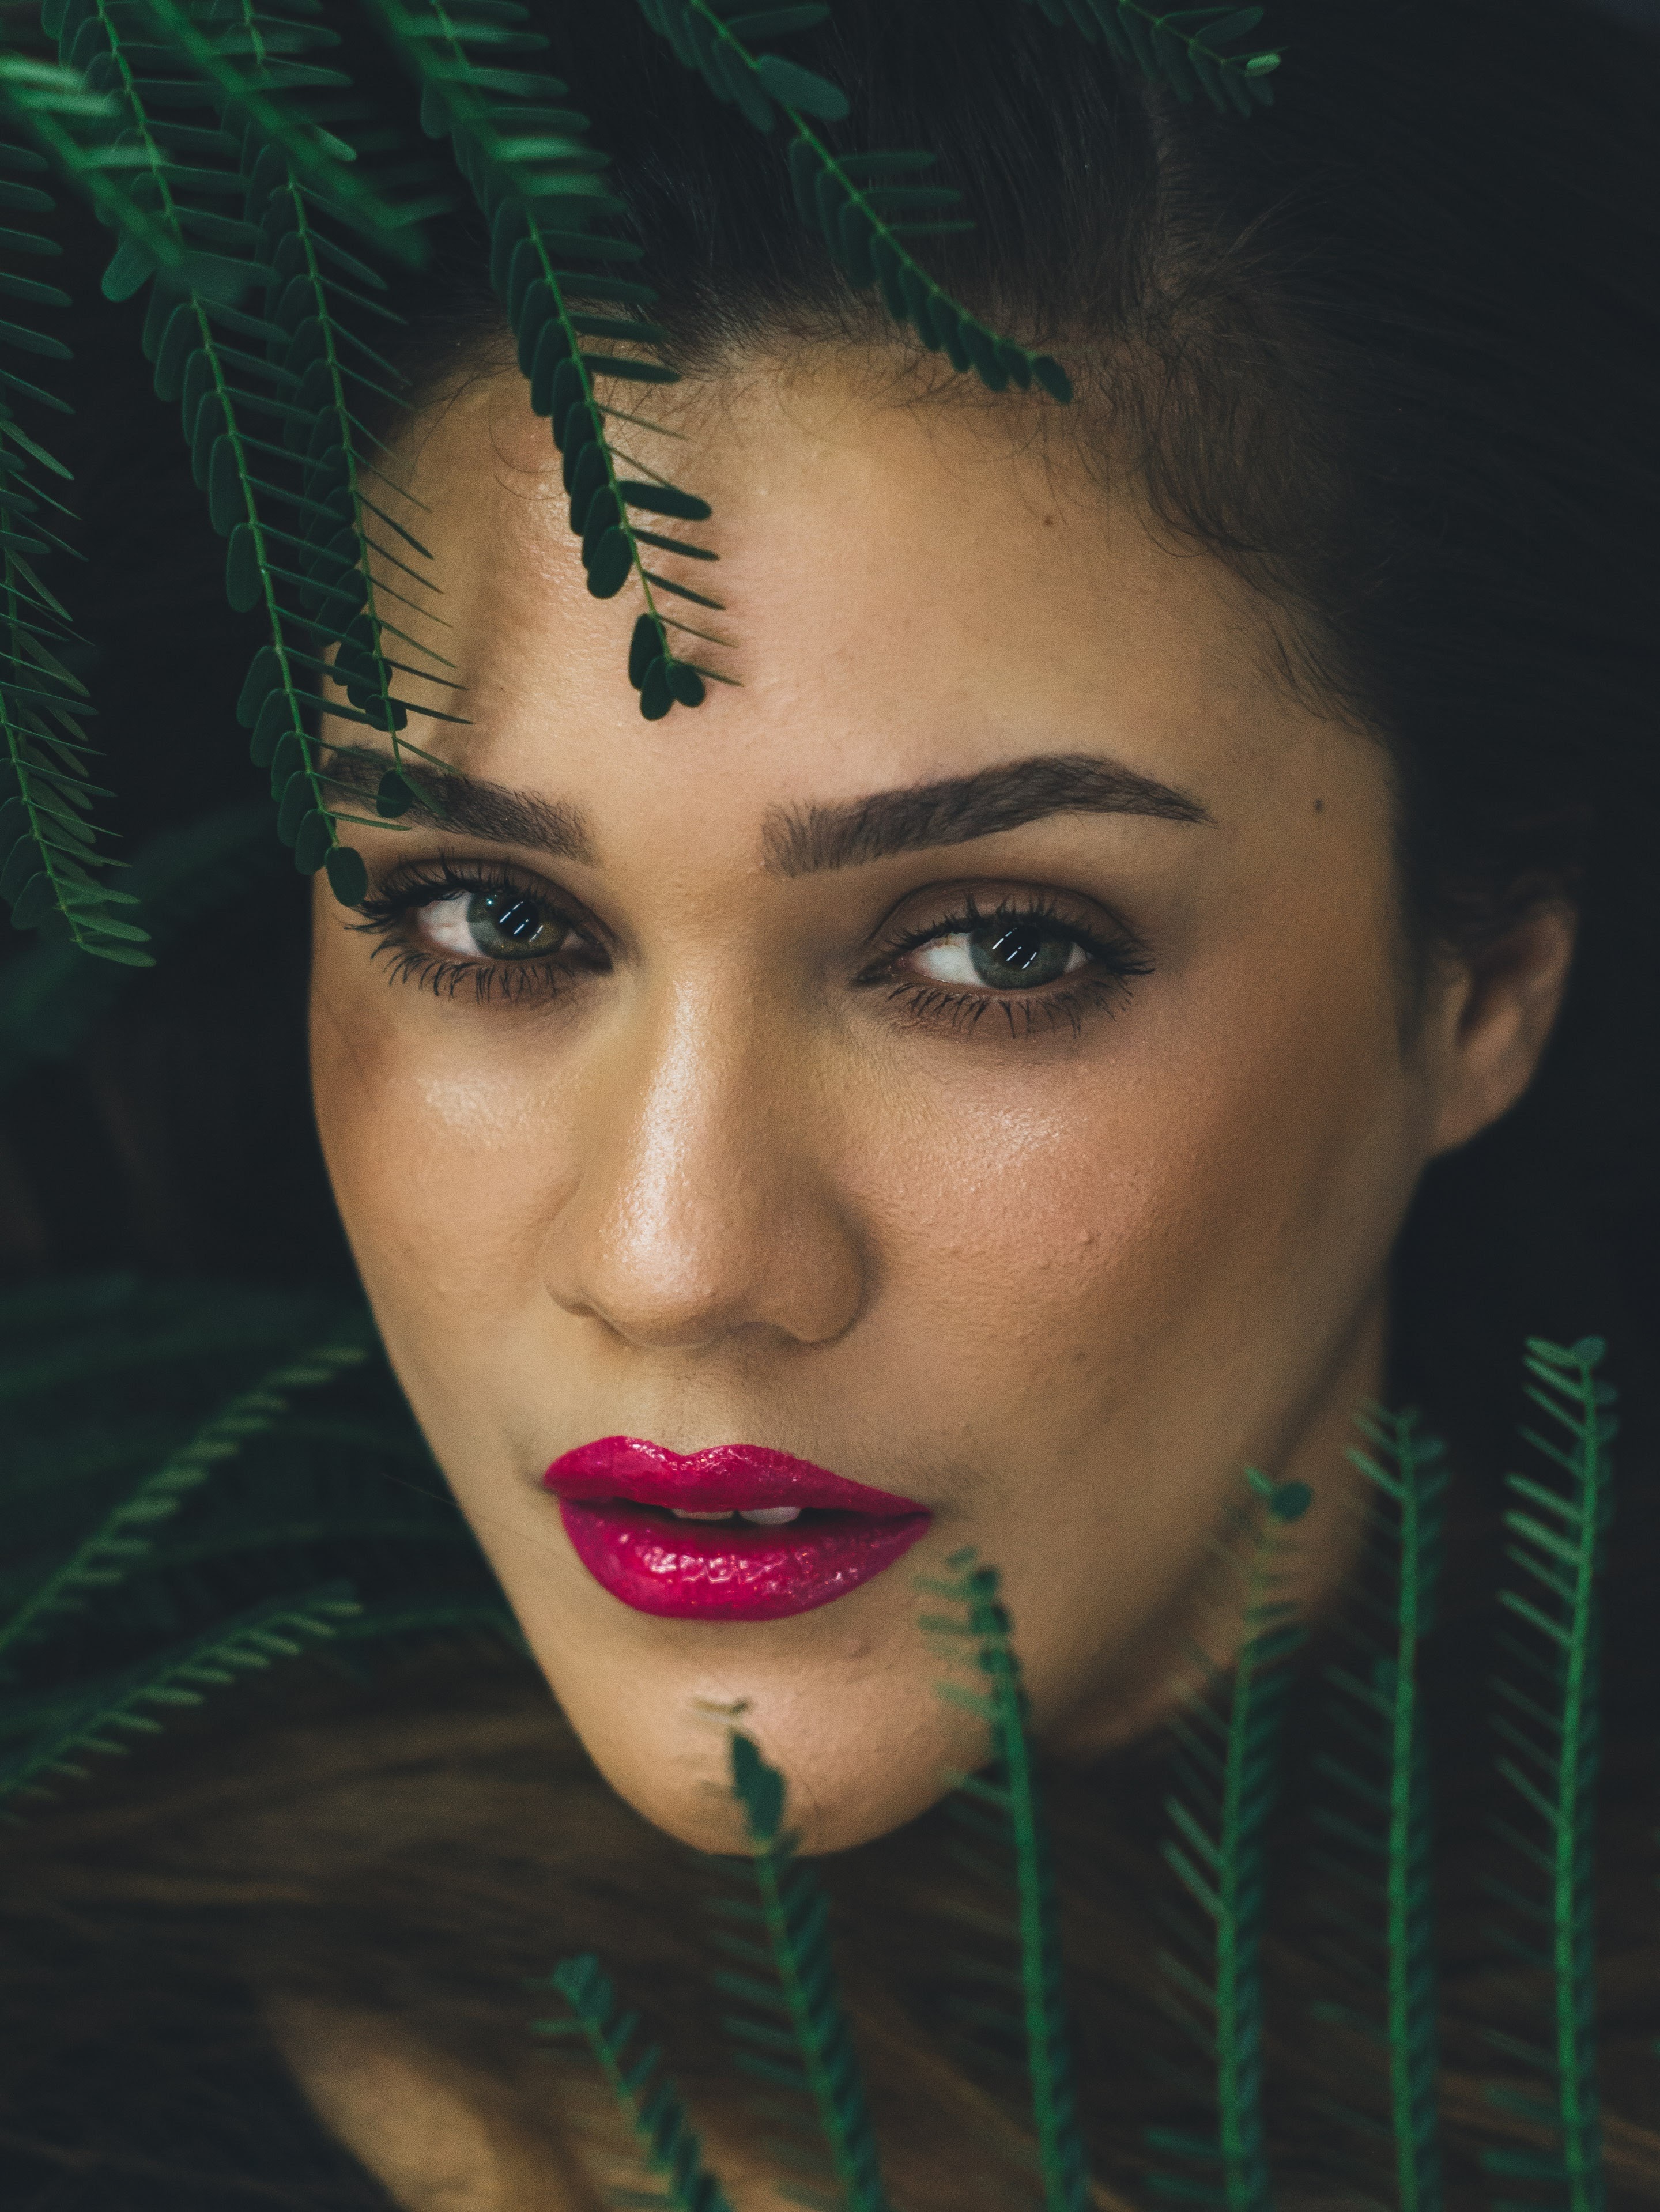
person, girl, woman, hair, photography, portrait, model, green, red, color, fashion, lady, lip, hairstyle, smile, close up, human body, face, nose, eye, head, skin, beauty, organ, emotion, photo shoot, portrait photography